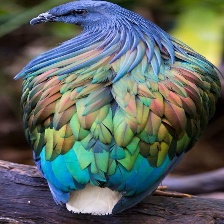
Species: NICOBAR PIGEON
Scientific name: CALOENAS NICOBARICA